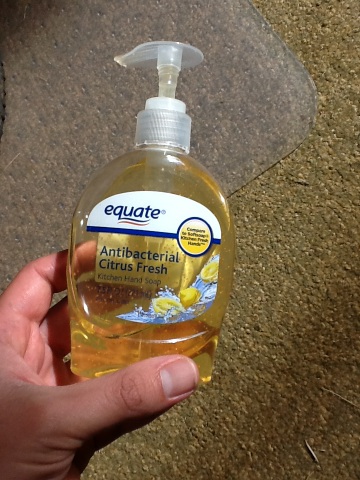Question:  Is this soap anti-bacterial?
Answer: yes